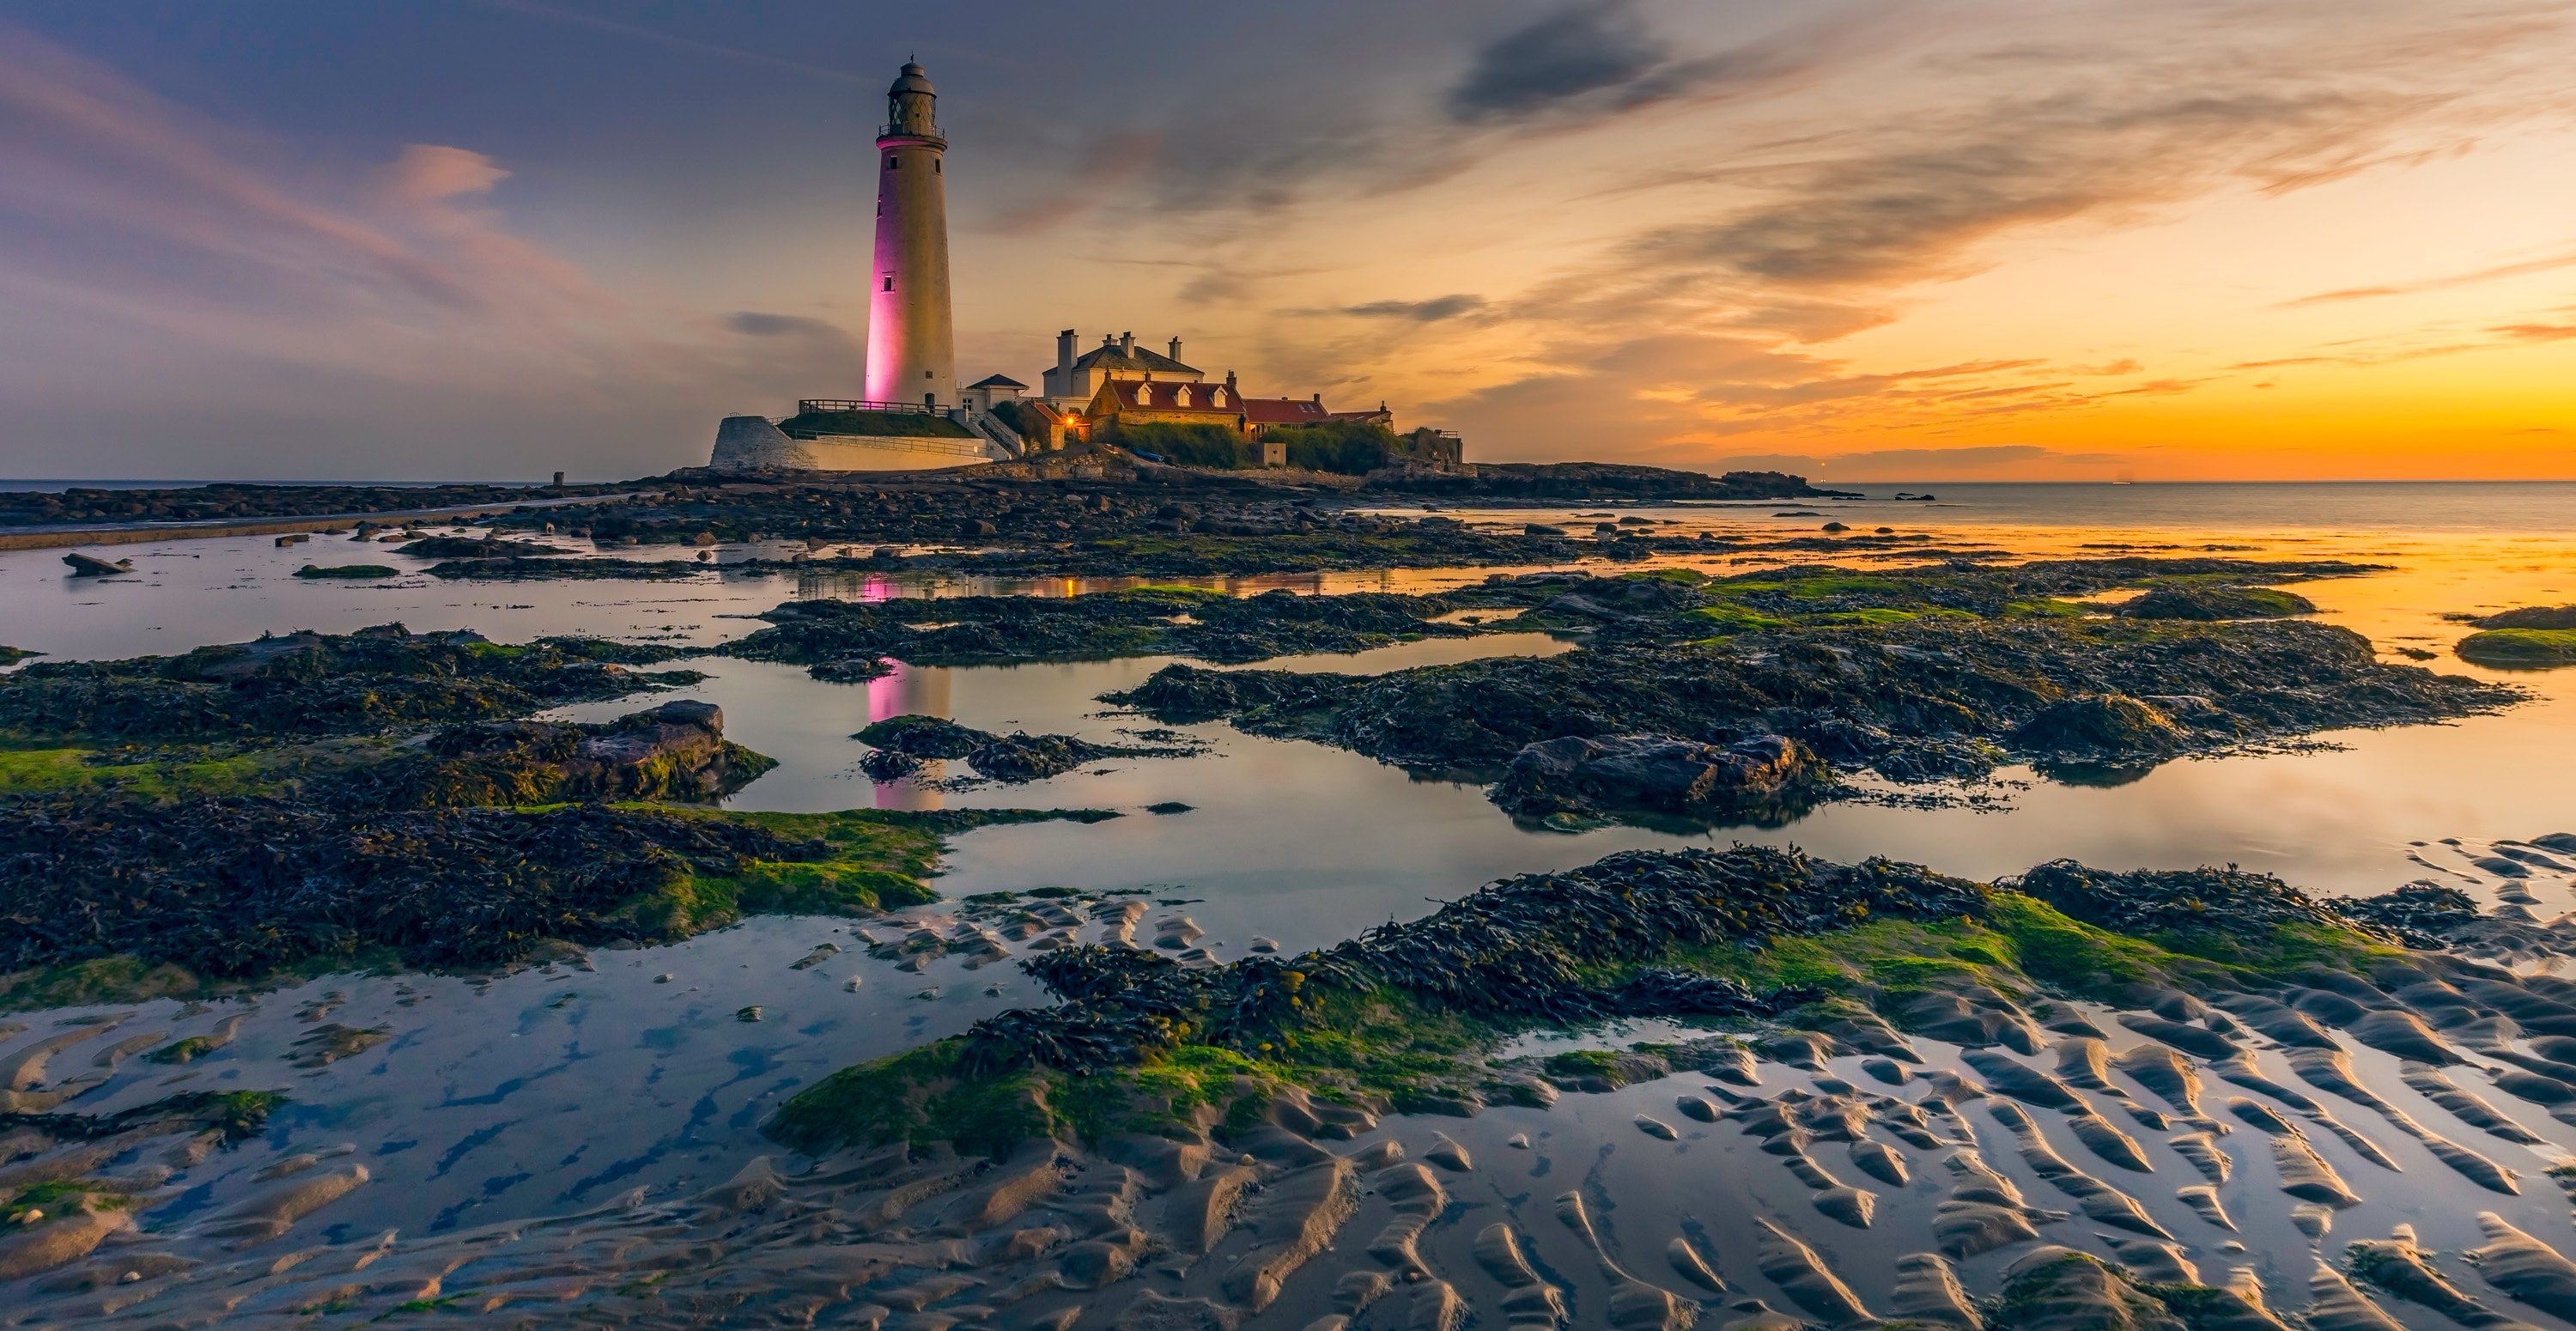
natural, cloud, water, lighthouse, sky, tower, nature, body of water, natural landscape, dusk, afterglow, coastal and oceanic landforms, watercourse, beacon, horizon, morning, sunset, sunrise, landscape, headland, calm, city, shore, wind wave, dawn, evening, coast, ocean, rock, wave, beach, reflection, sound, bay, wetland, tropics, inlet, island, red sky at morning, cape, sea, tourism, channel, promontory, lake, tidal marsh, grassland, tide, peninsula, marsh, night